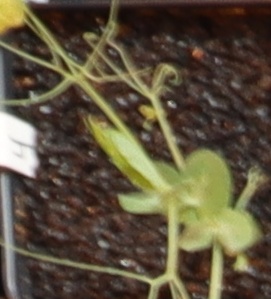
Label: Field Pea